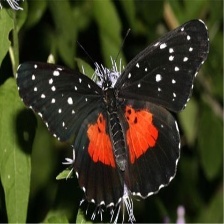
Species: CRIMSON PATCH